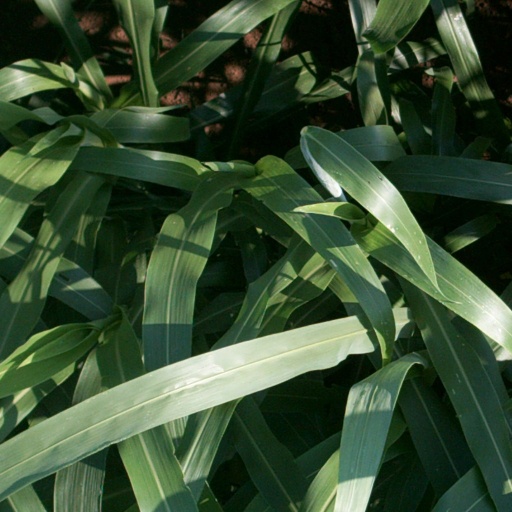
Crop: sorghum